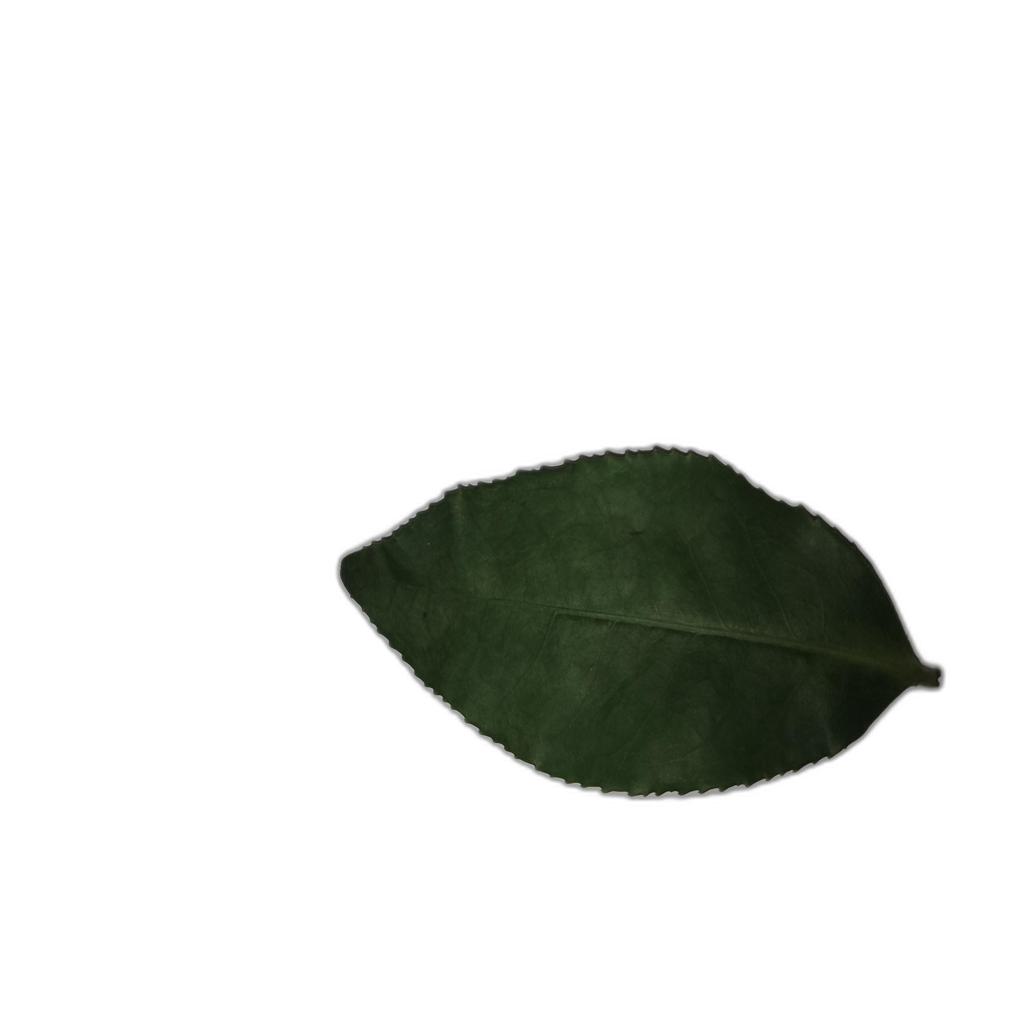
Label: Healthy